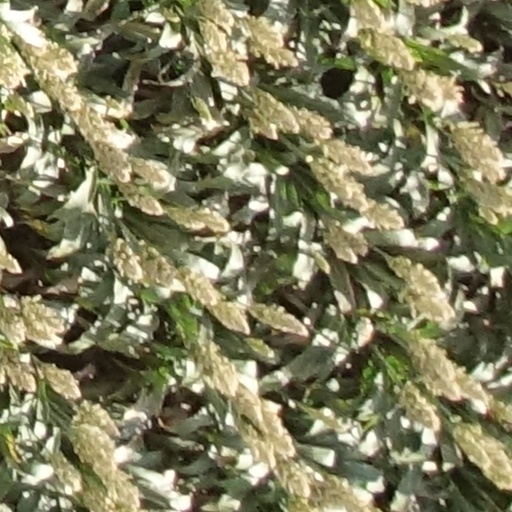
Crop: sorghum